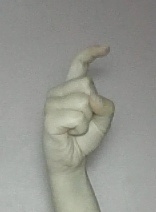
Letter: ra